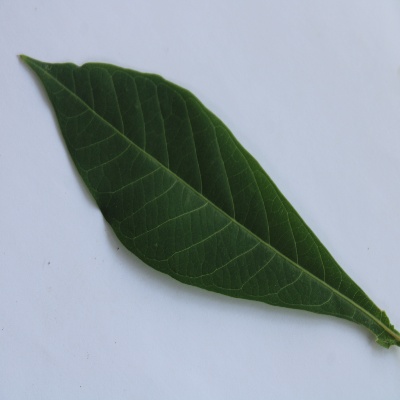
Crop: Cassava
Condition: healthy